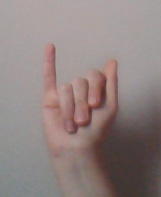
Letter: meem